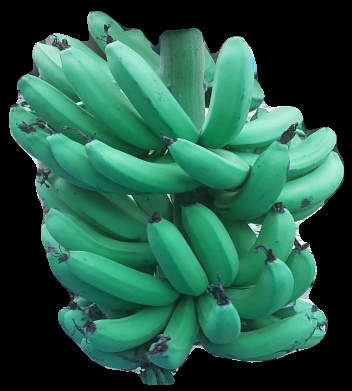
Variety: pachbale
Grade: grade3